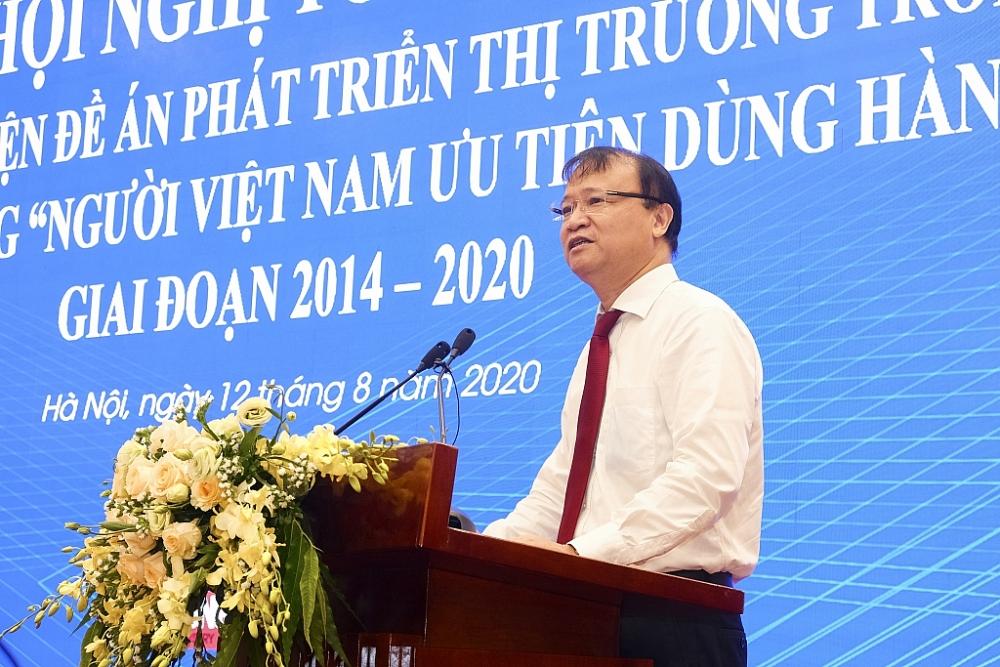
có một người đàn ông đang phát biểu ở trên bục